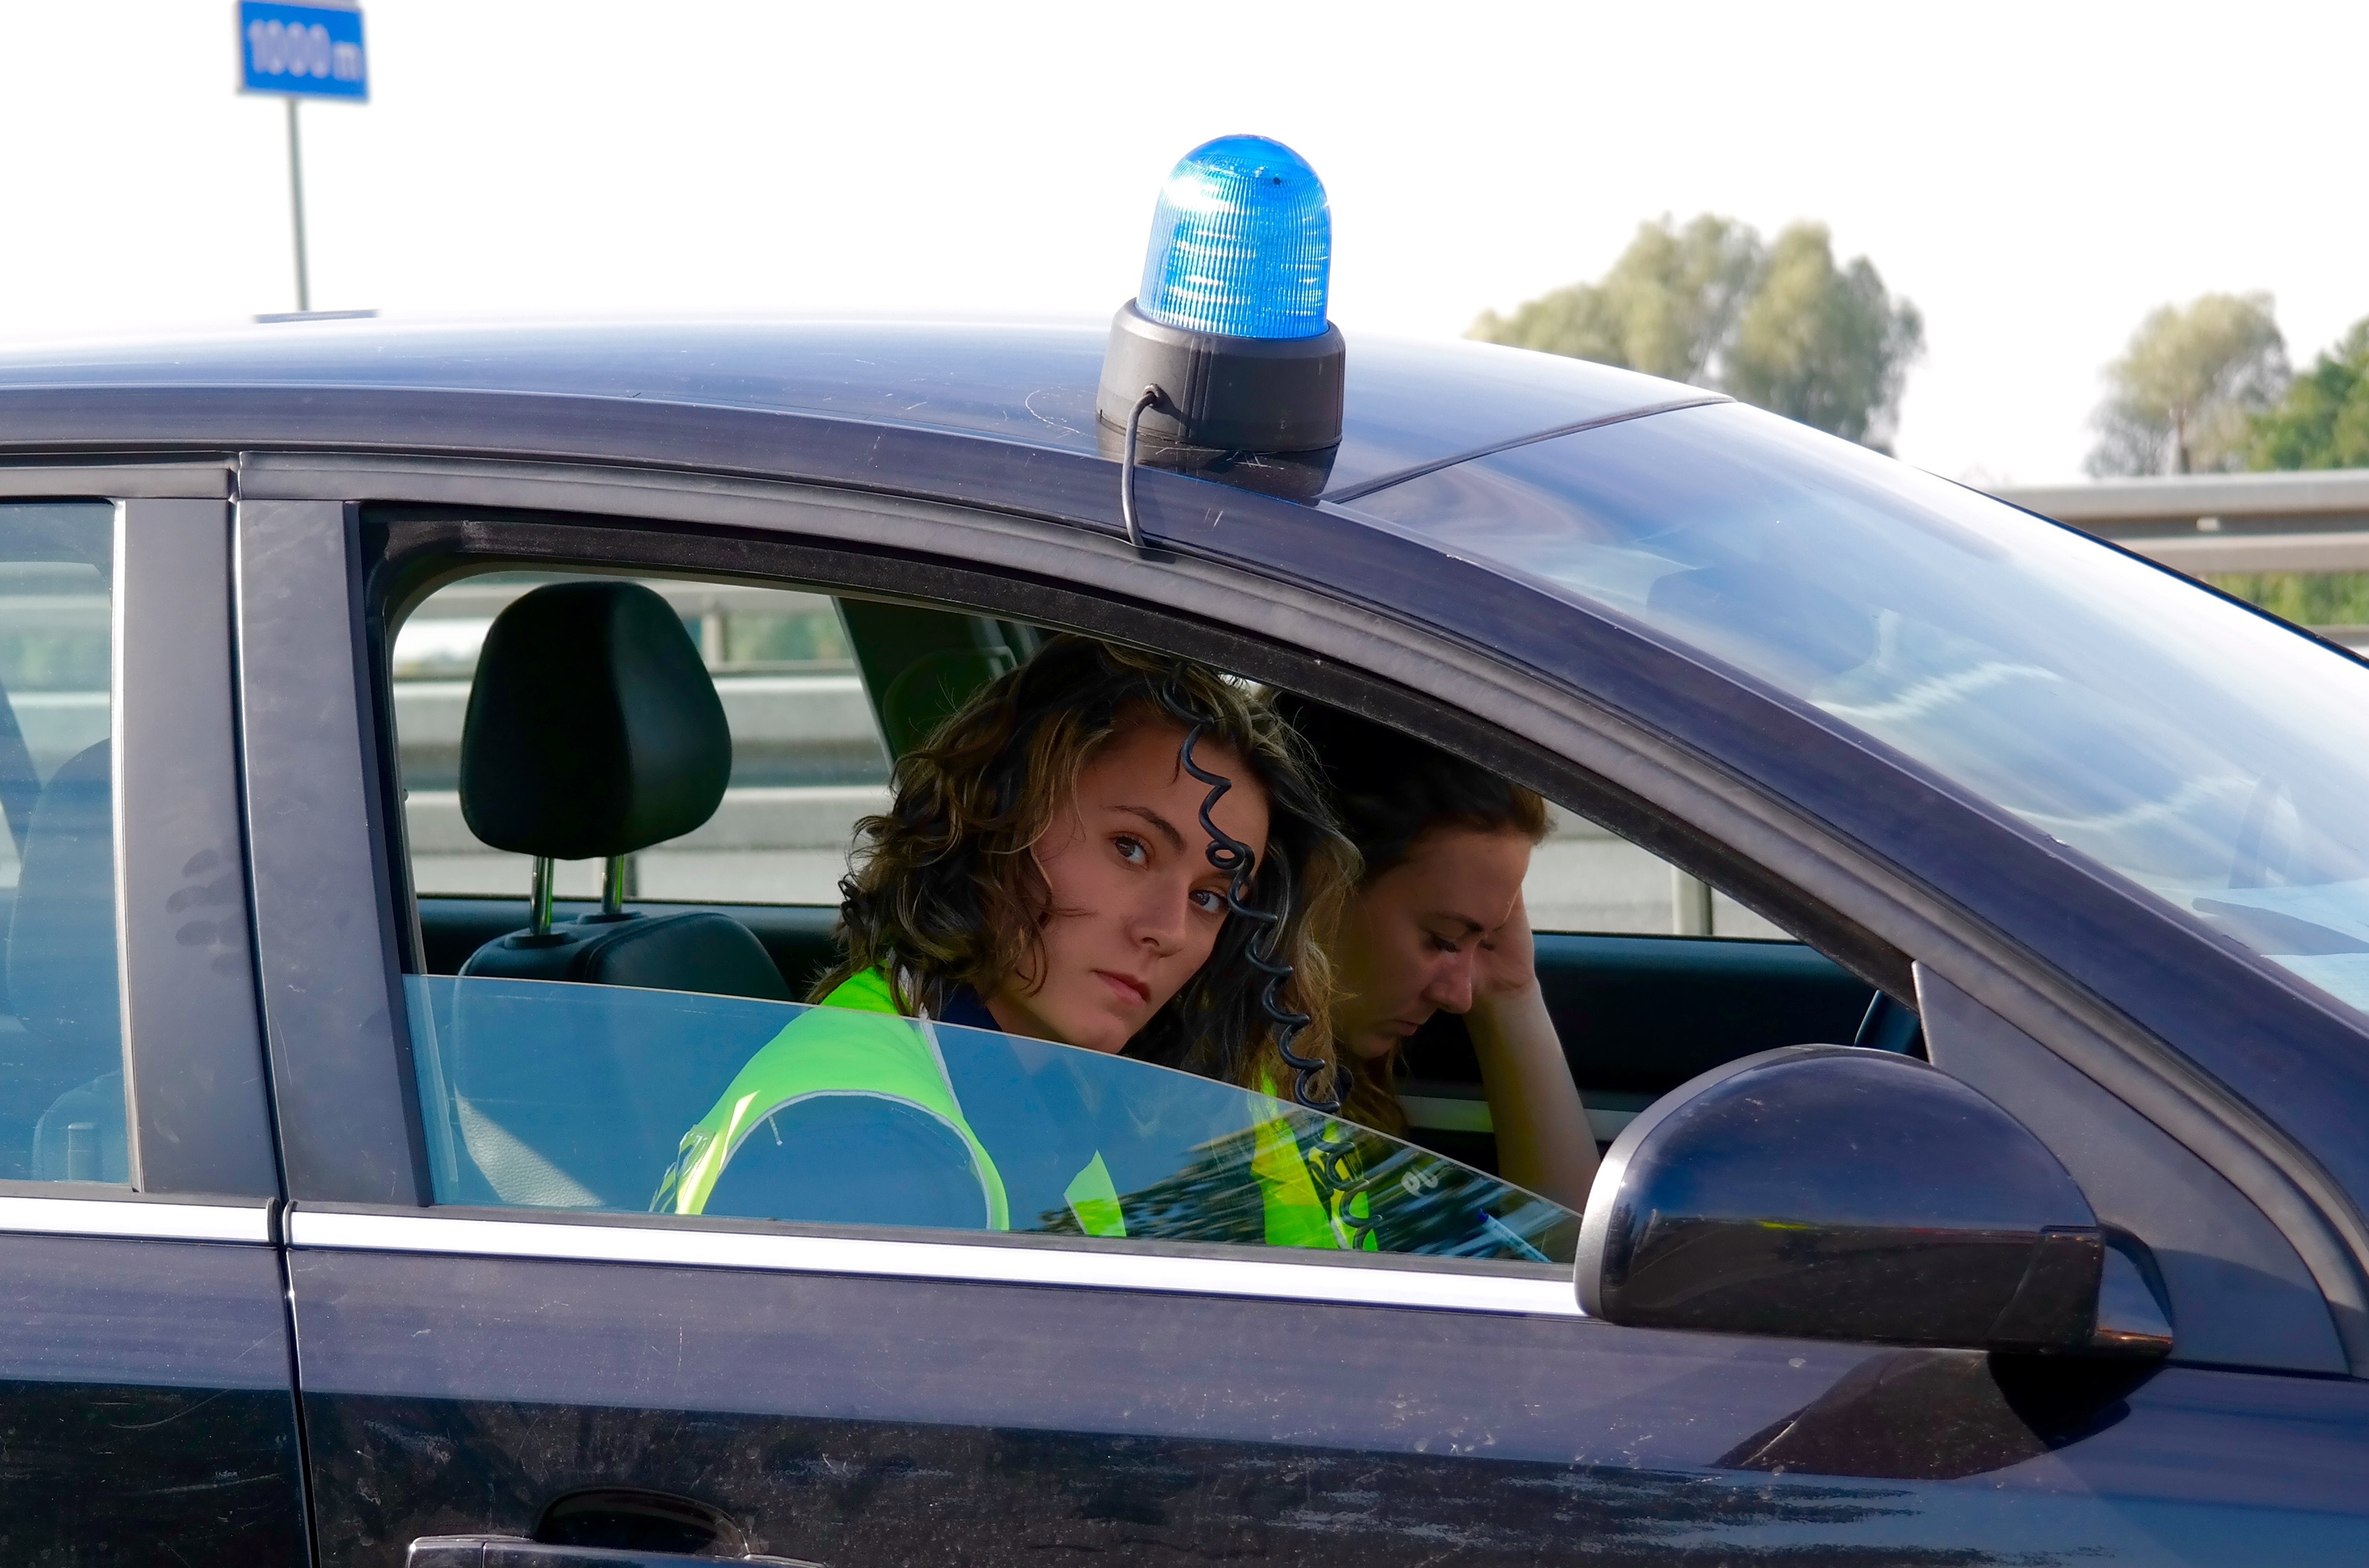
person, car, window, glass, driving, vehicle, windshield, profession, poland, way, event, policewoman, cruiser, the police, automotive exterior, luxury vehicle